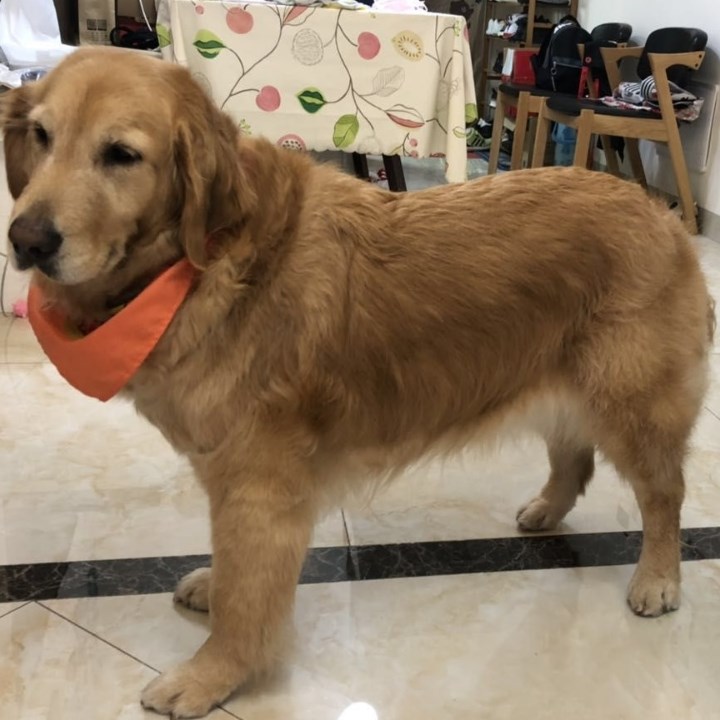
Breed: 5355-n000126-golden_retriever